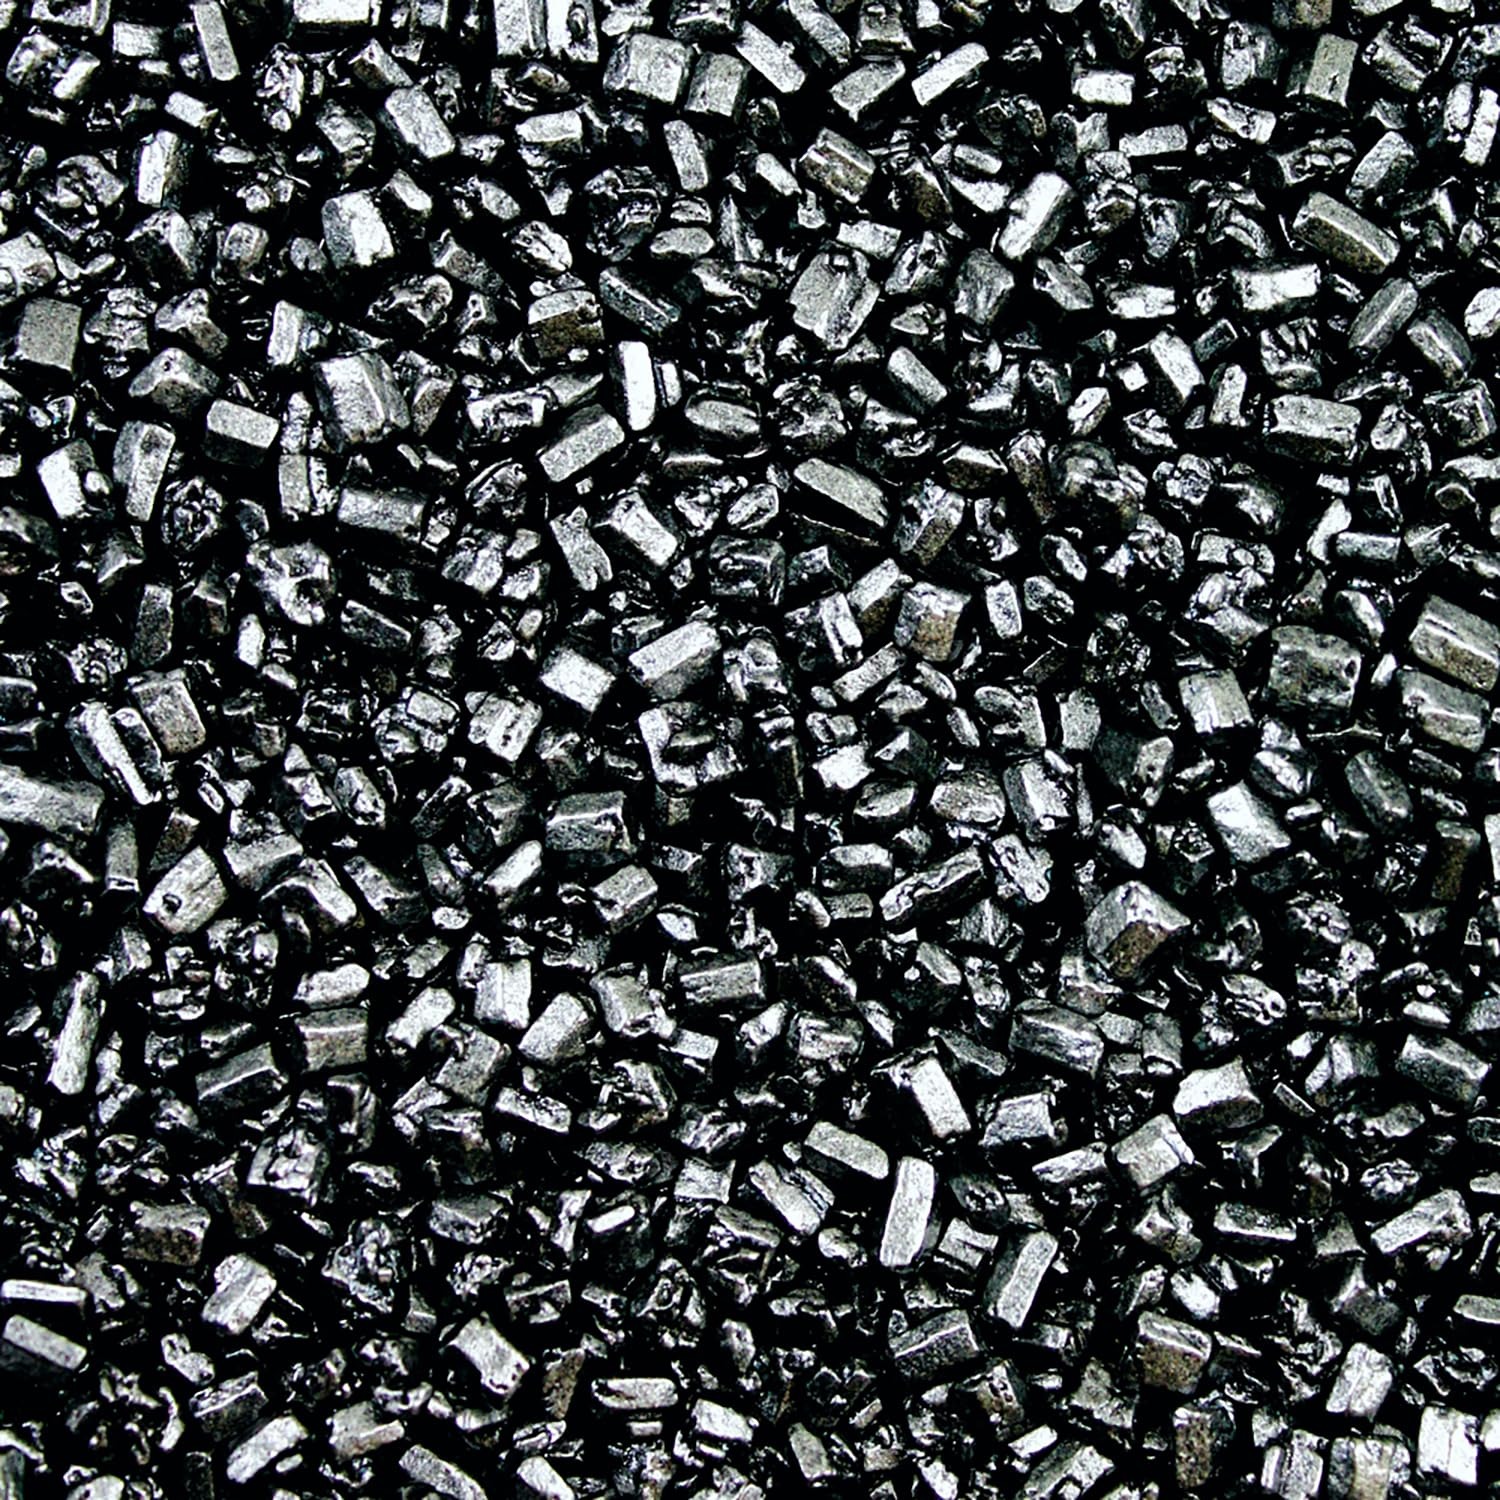
Item Name: Krazy Sprinkles Metallic Black Sugar Rocks - (1/2 Cup 1x Jar) | Perfect for Baking, Ice-Cream & Decorative Needs by Bakell
Bullet Point 1: Unforgettable Desserts: Ideal for both professional and hobby bakers aiming to impress with their confections.
Bullet Point 2: Food-Grade and Safe: Composed of 100% food-grade ingredients, our Sugar Rocks are edible, Kosher and Halal certified. They are nut-free, and dairy-free, making them an exciting option for everyone.
Bullet Point 3: Vibrant and Tasty: Each Sugar Rock by Krazy Sprinkle exhibits splendid colors and delightful candy taste.
Bullet Point 4: Keep-it-Fresh Packaging: Our ½ cup reusable jar guarantees intact delivery and keeps them fresh, thanks to its secure lid.
Bullet Point 5: Trust in Quality: Painstakingly crafted in the USA, our Sugar Rocks are a favorite among flavor aficionados.
Product Description: Introducing Krazy Sprinkles' magnificent Sugar Rocks (Metallic Black) – the perfect centerpiece for your baking endeavors! If your aim is to cast a long-lasting impression with your baked goods, sugar rocks are your go-to choice. They contribute a unique and exciting texture to cupcakes, large cakes, cake pops, and more, converting them into attention-grabbing delights. When you shop Sugar Rocks from Bakell.com, you can choose from a wide range of colors. Krazy Sprinkles Sugar Rocks are crafted to add sparkle and intrigue to any edible canvas. The result is anything but ordinary and adds an unmistakable flair to any occasion. Try them and witness the transformation!
Value: 1.0
Unit: Count

Price: 15.48